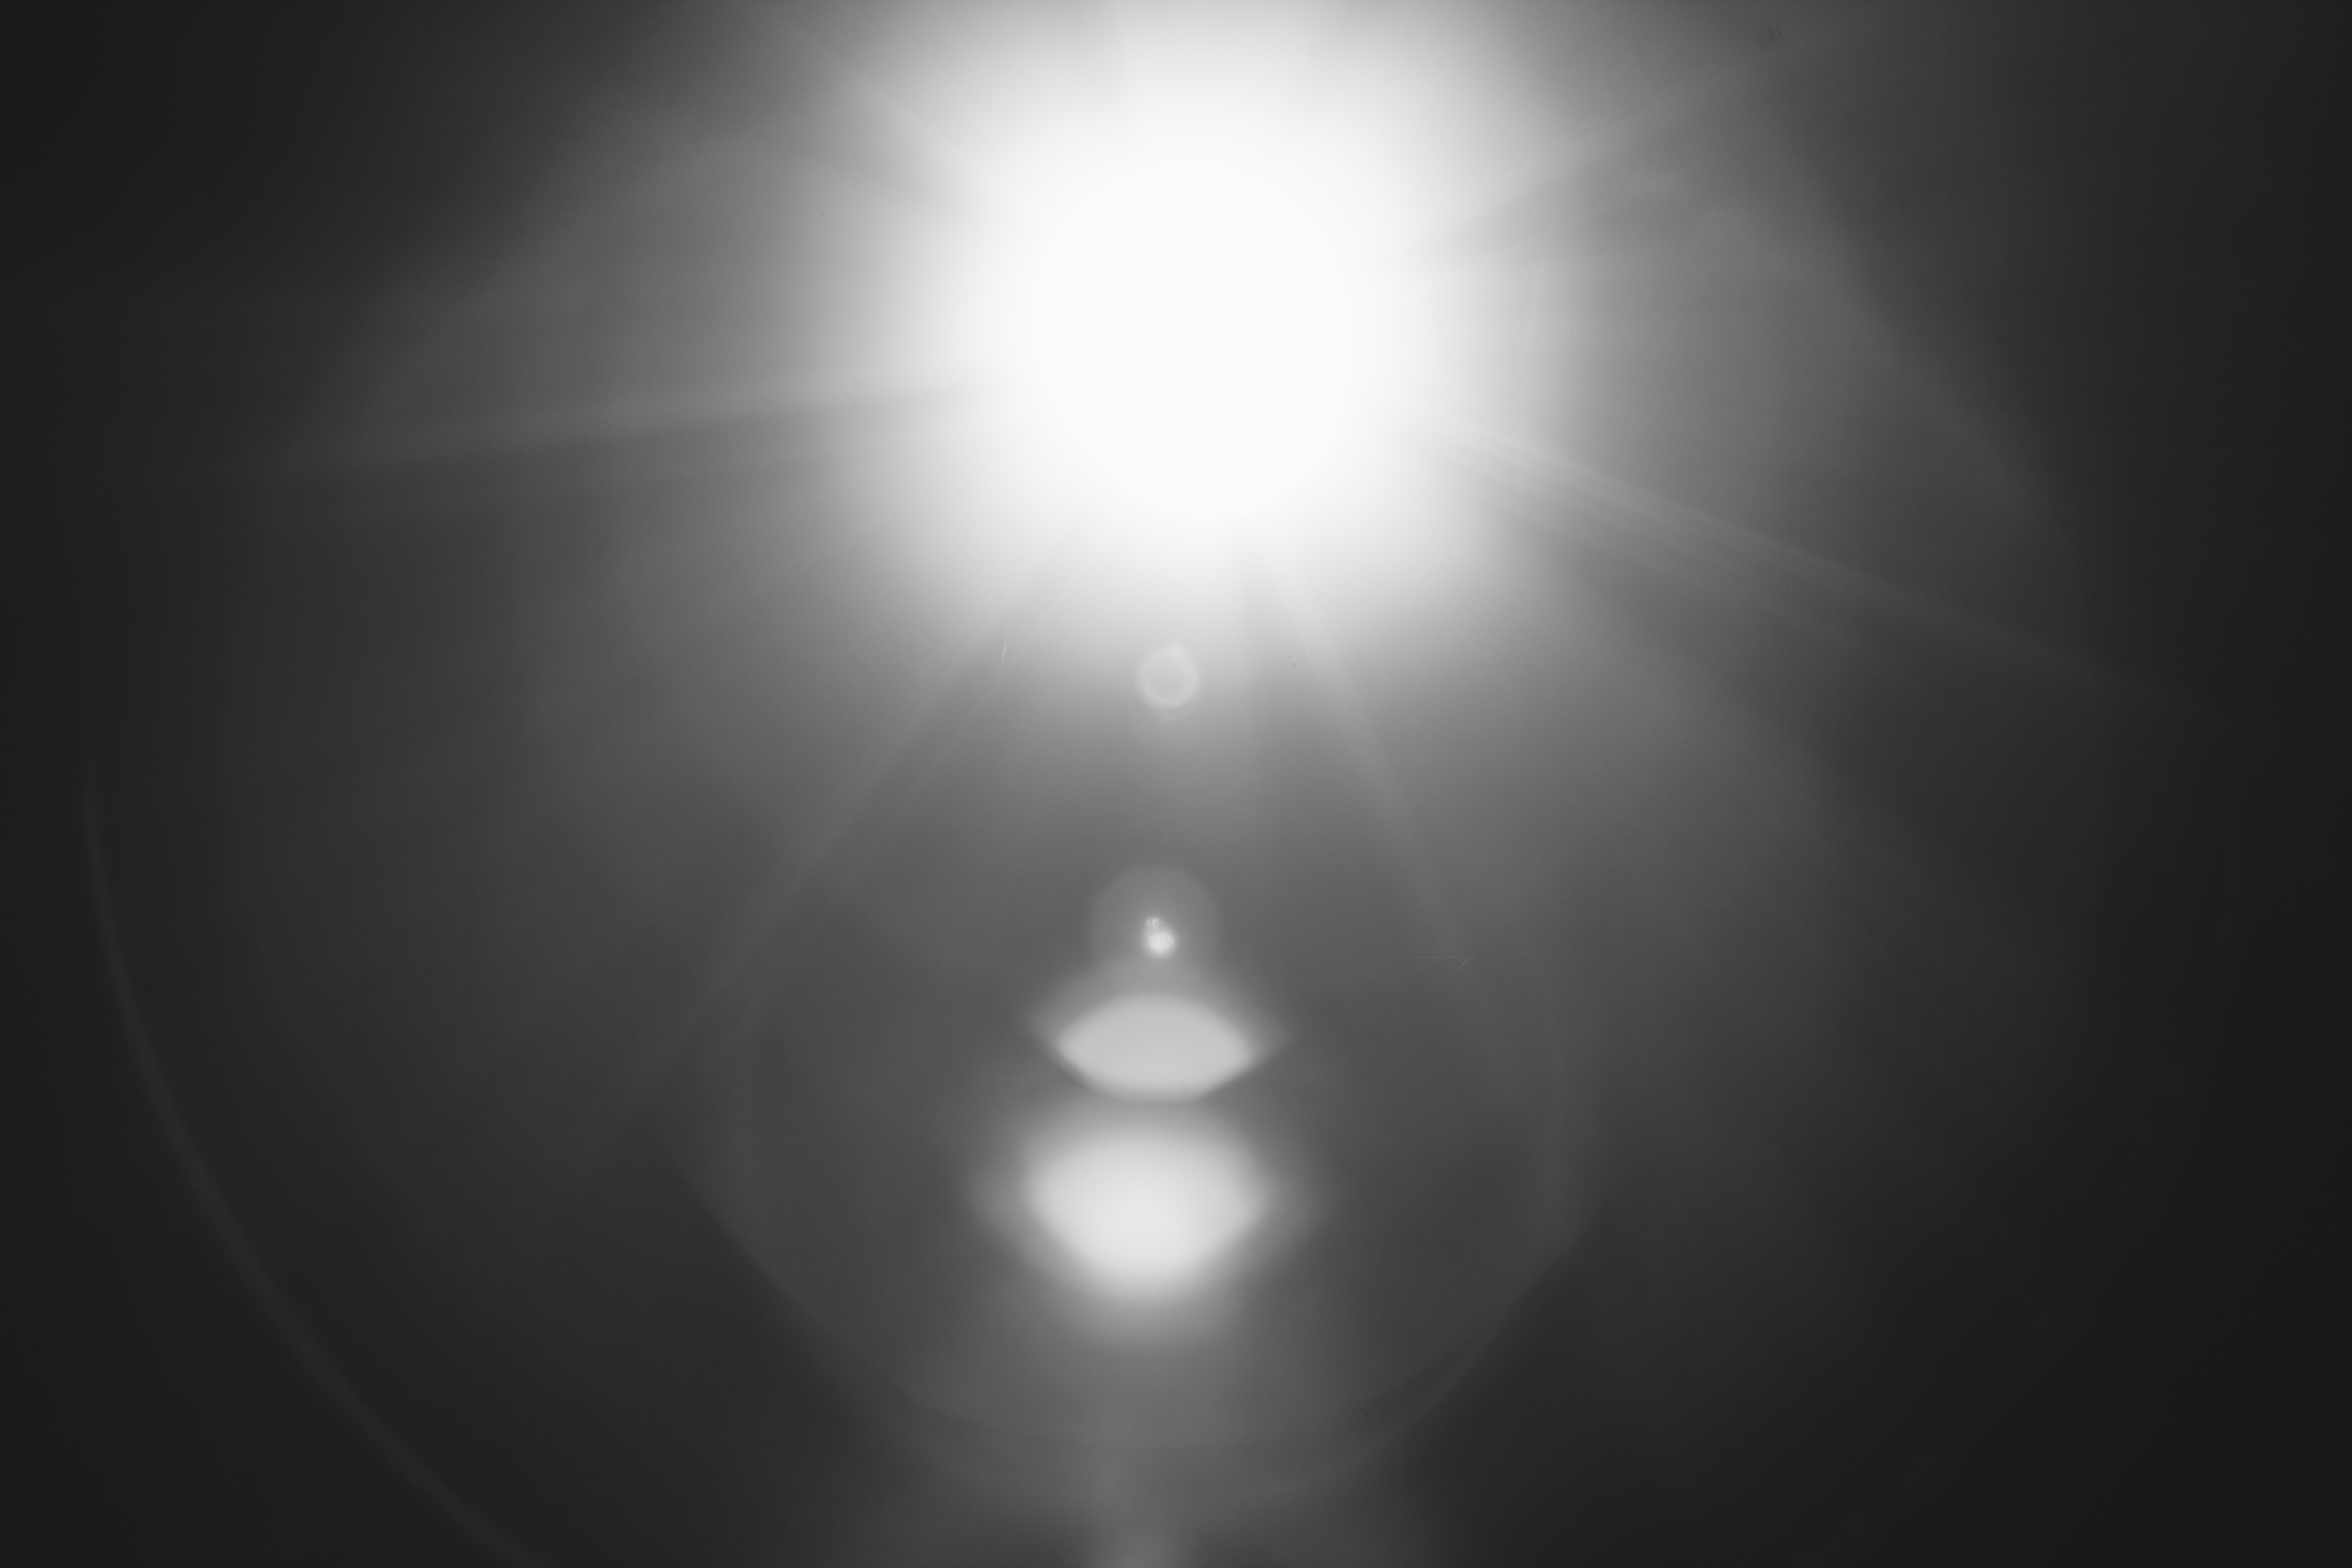
light, black and white, sun, fog, beam, darkness, headlight, monochrome, lighting, full moon, circle, lens flare, lights, ray of sunshine, monochrome photography, celestial event